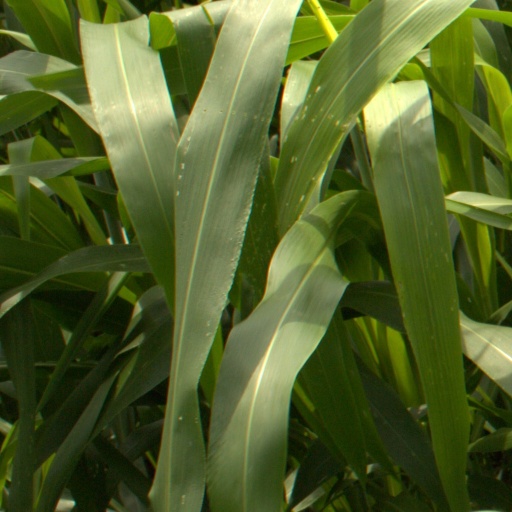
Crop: sorghum